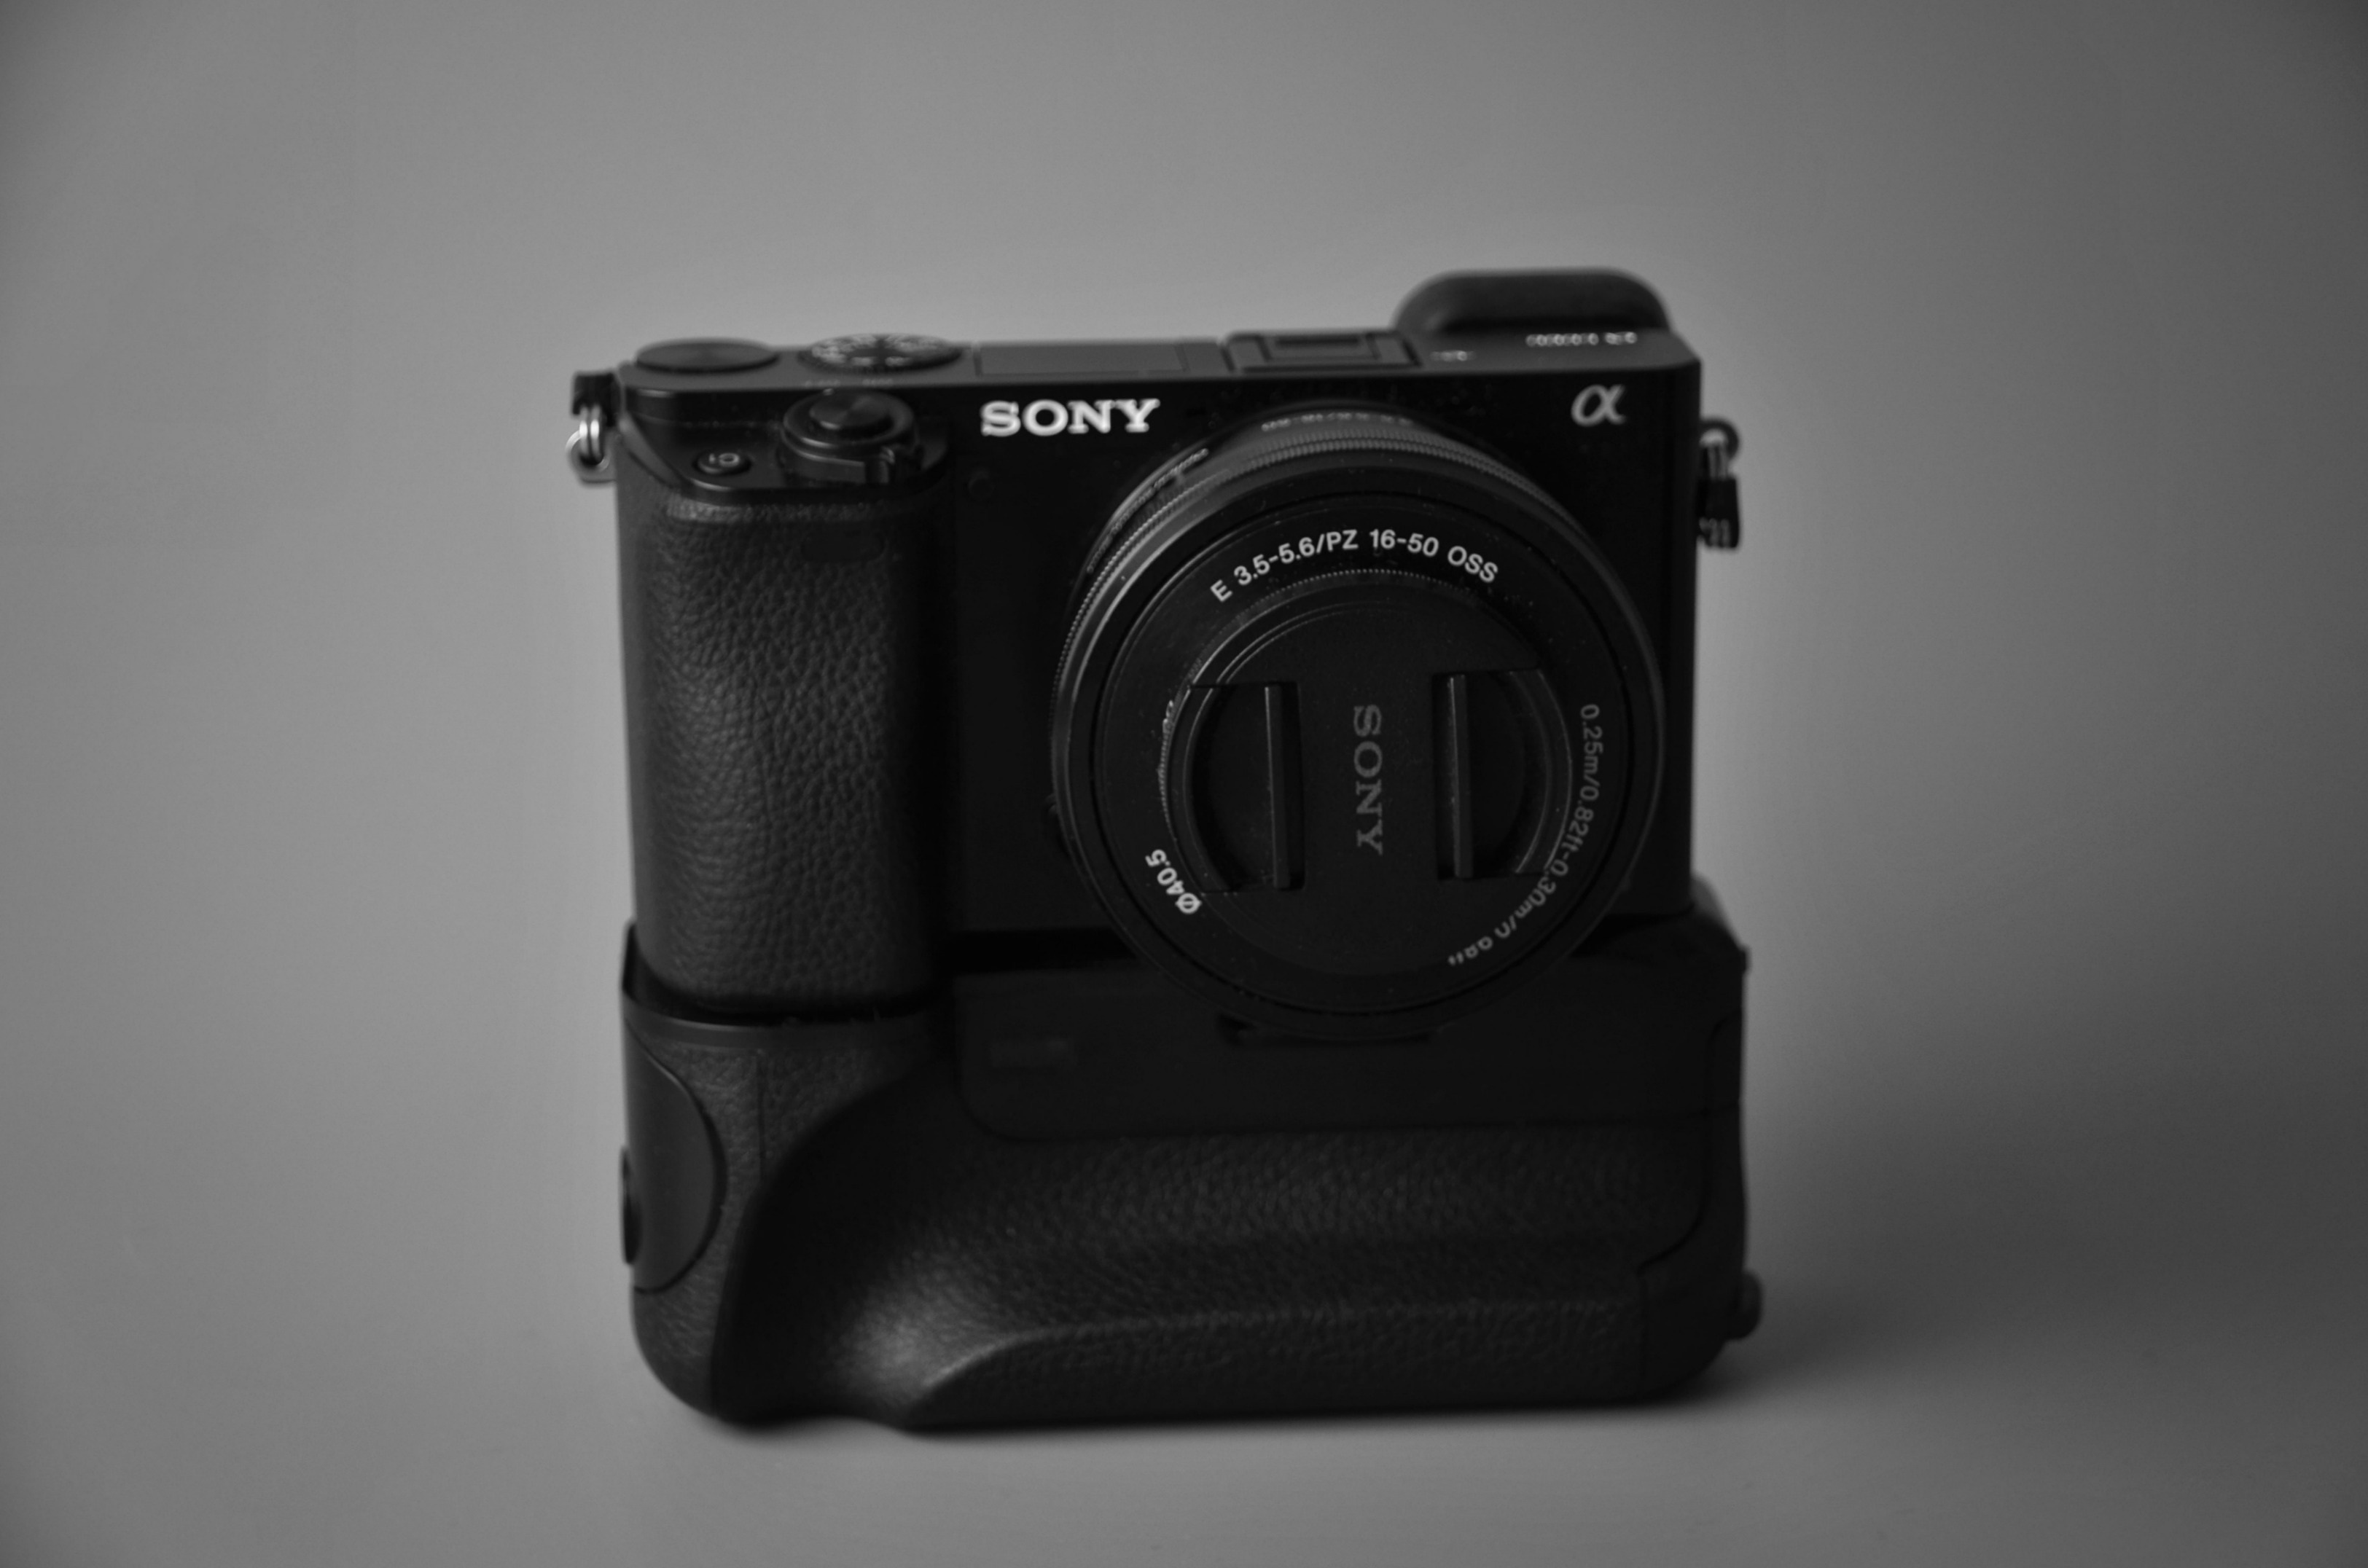
black and white, camera, photography, black, monochrome, device, reflex camera, digital camera, shooting, picture, digital, sony, camera lens, monochrome photography, digital slr, single lens reflex camera, cameras optics, mirrorless interchangeable lens camera